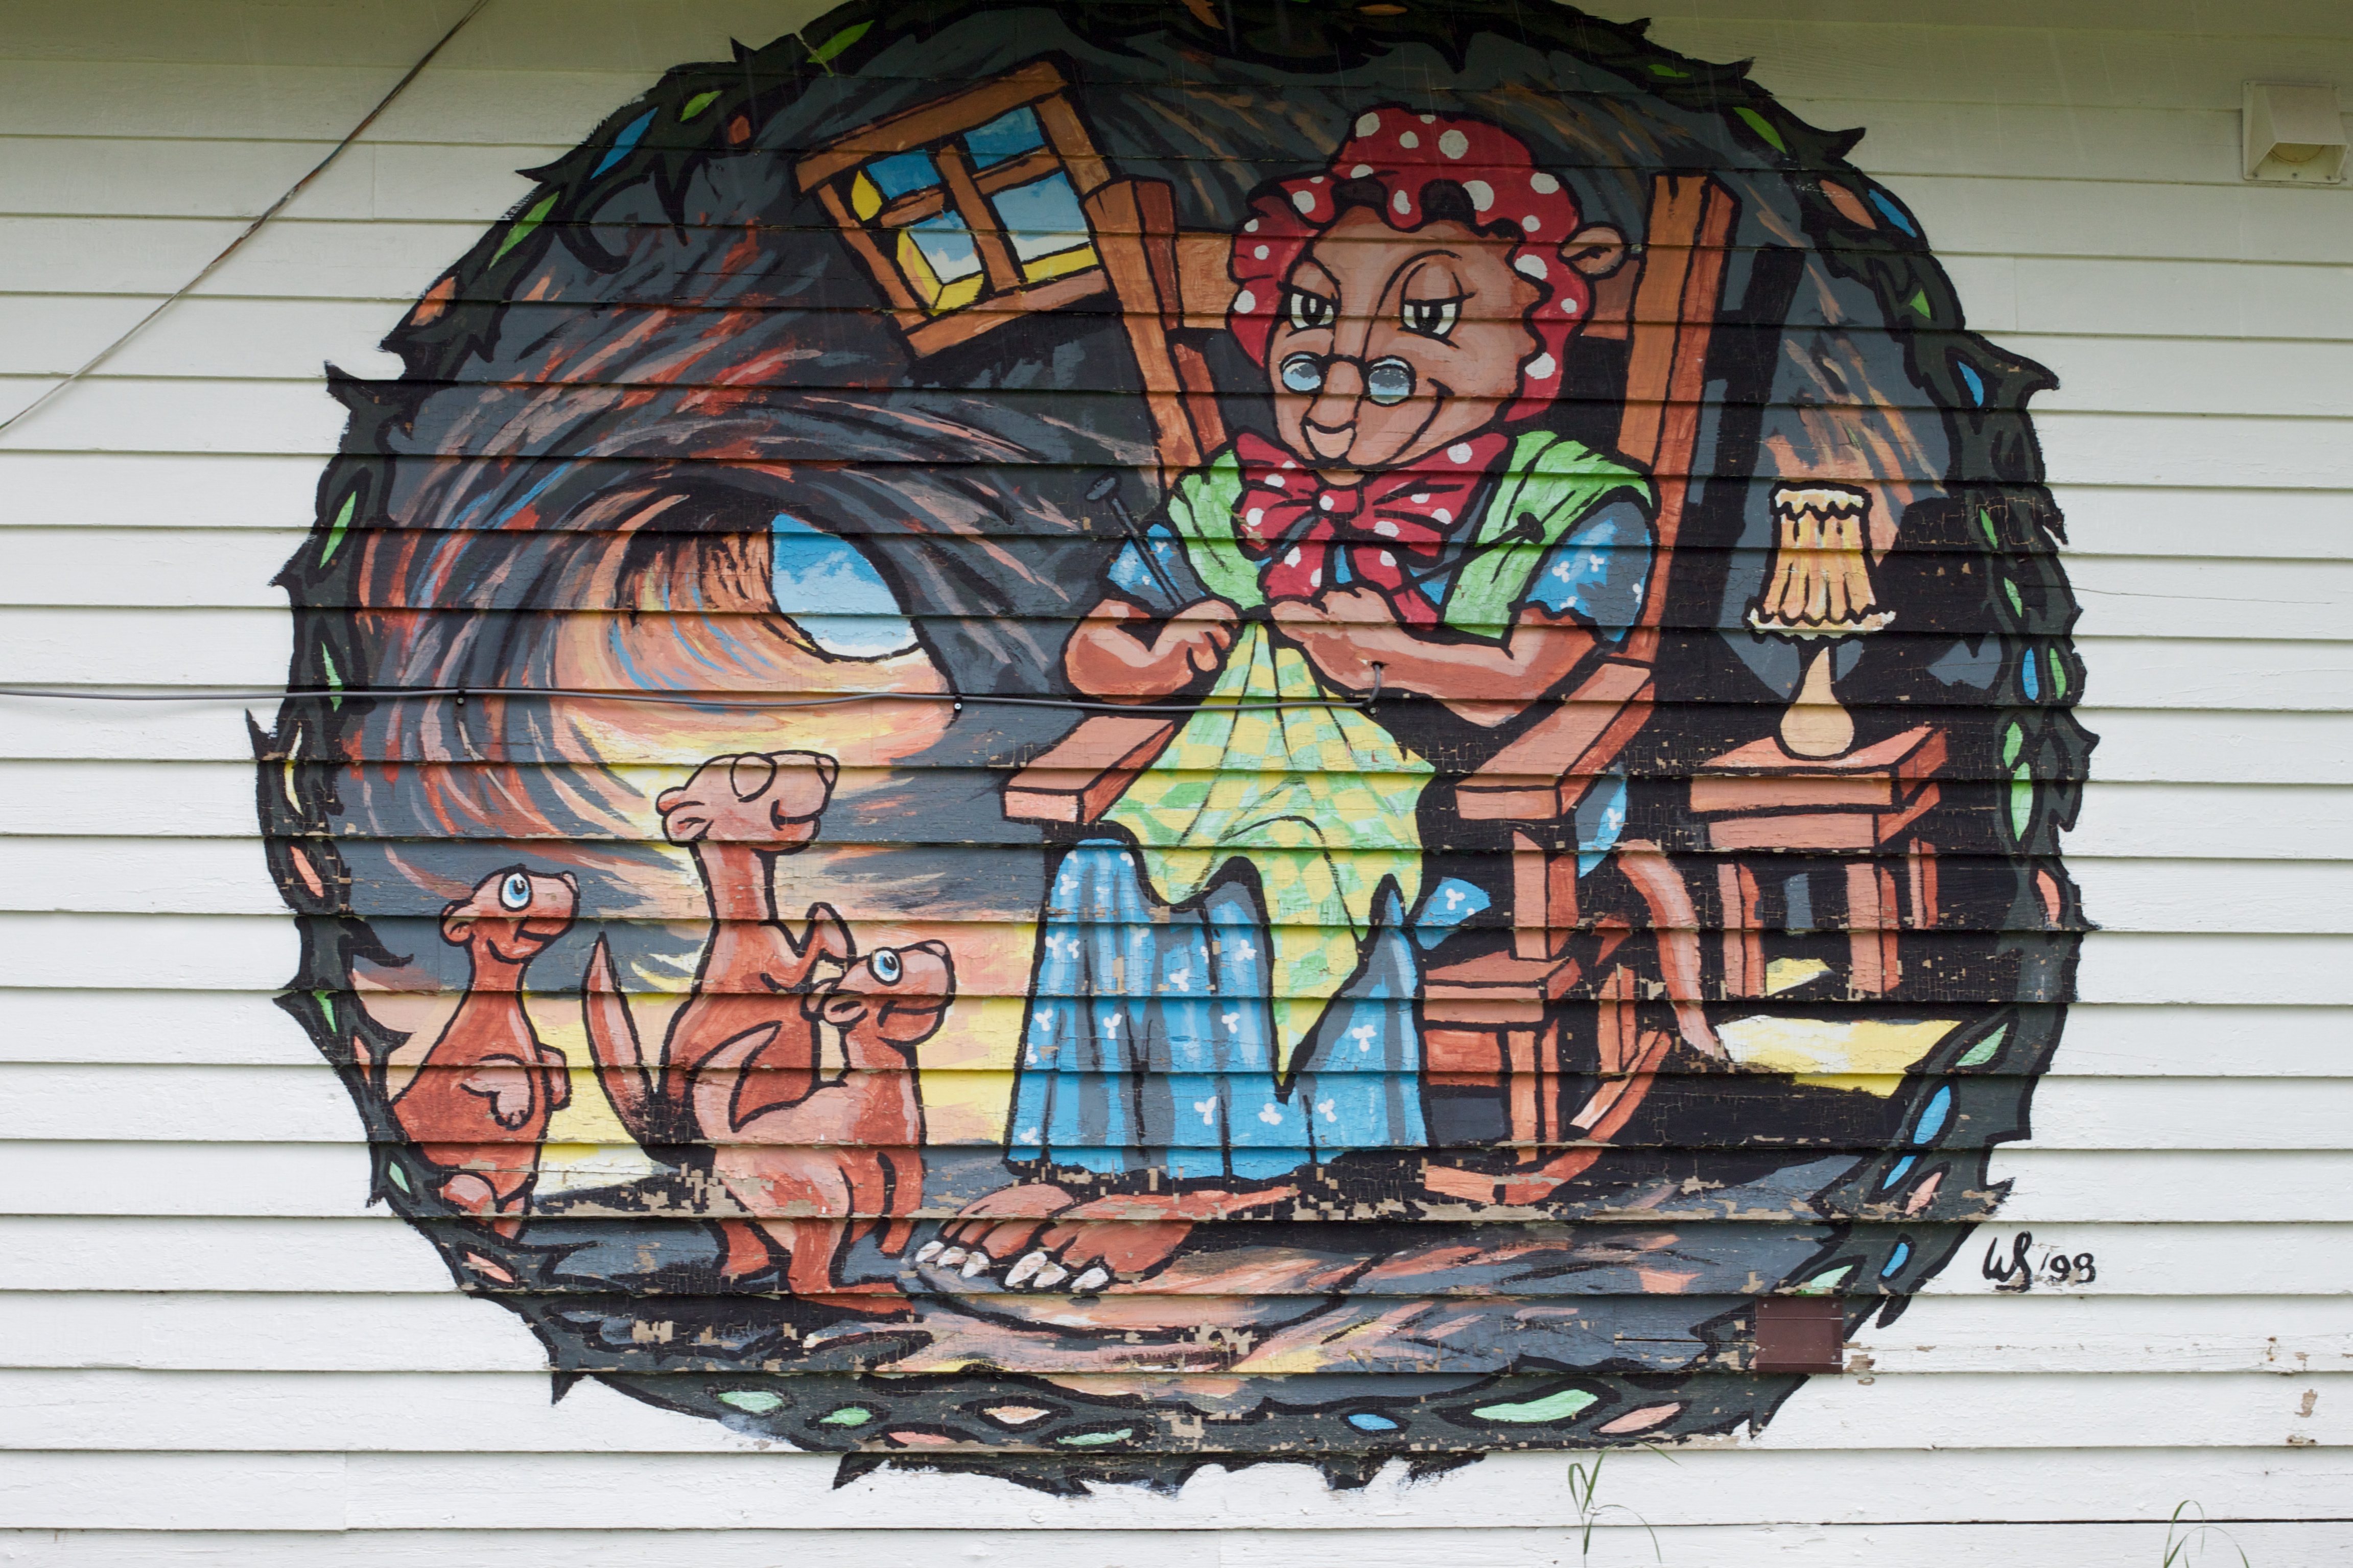
window, glass, material, stained glass, art, odyssey